Political positions of Joe Manchin

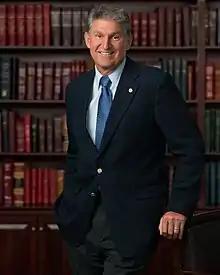
Joe Manchin during the 115th United States Congress

The political positions of Joe Manchin encompass the established political and economic positions taken by Joe Manchin, the senior United States senator from West Virginia. Manchin's positions are reflected in his voting record, public speeches, and interviews. A member of the Democratic Party until 2024 when he registered as an Independent, Manchin is characterized by his self-described moderate to conservative beliefs.